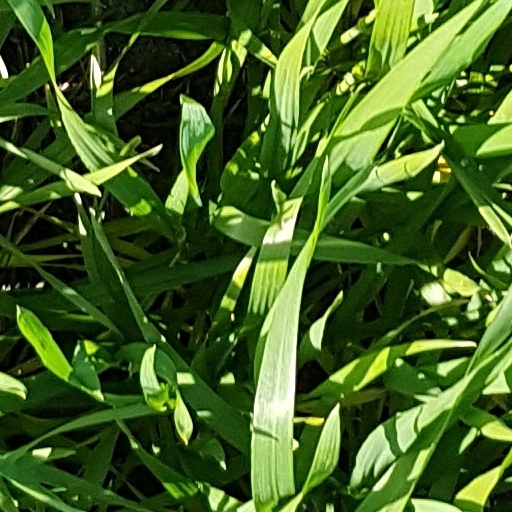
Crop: wheat